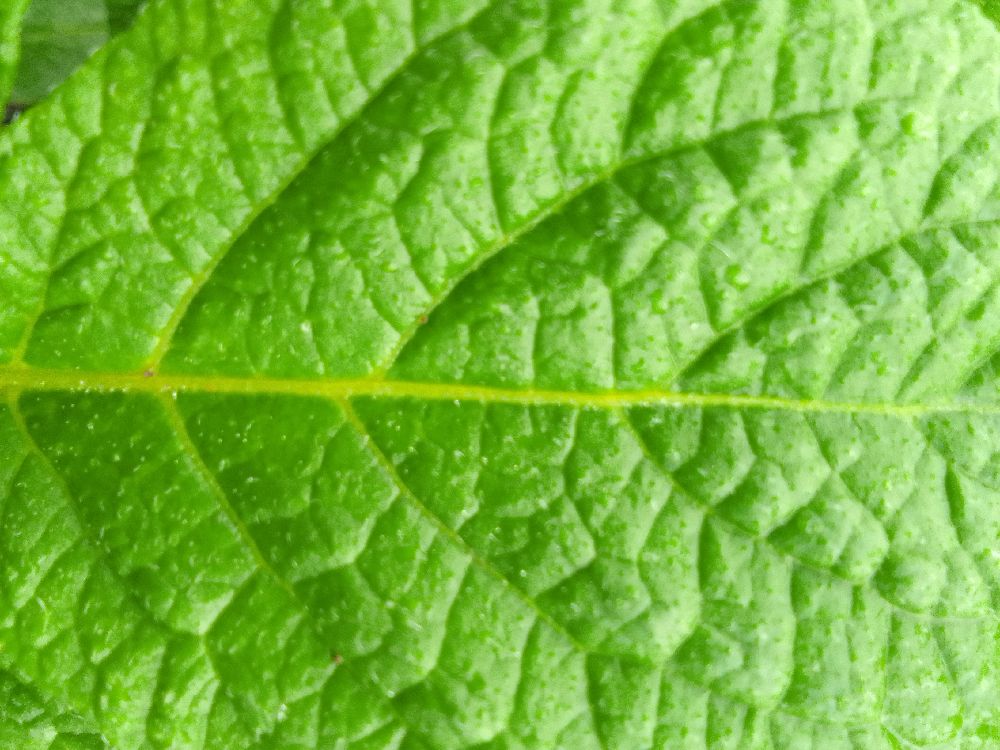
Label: Healthy